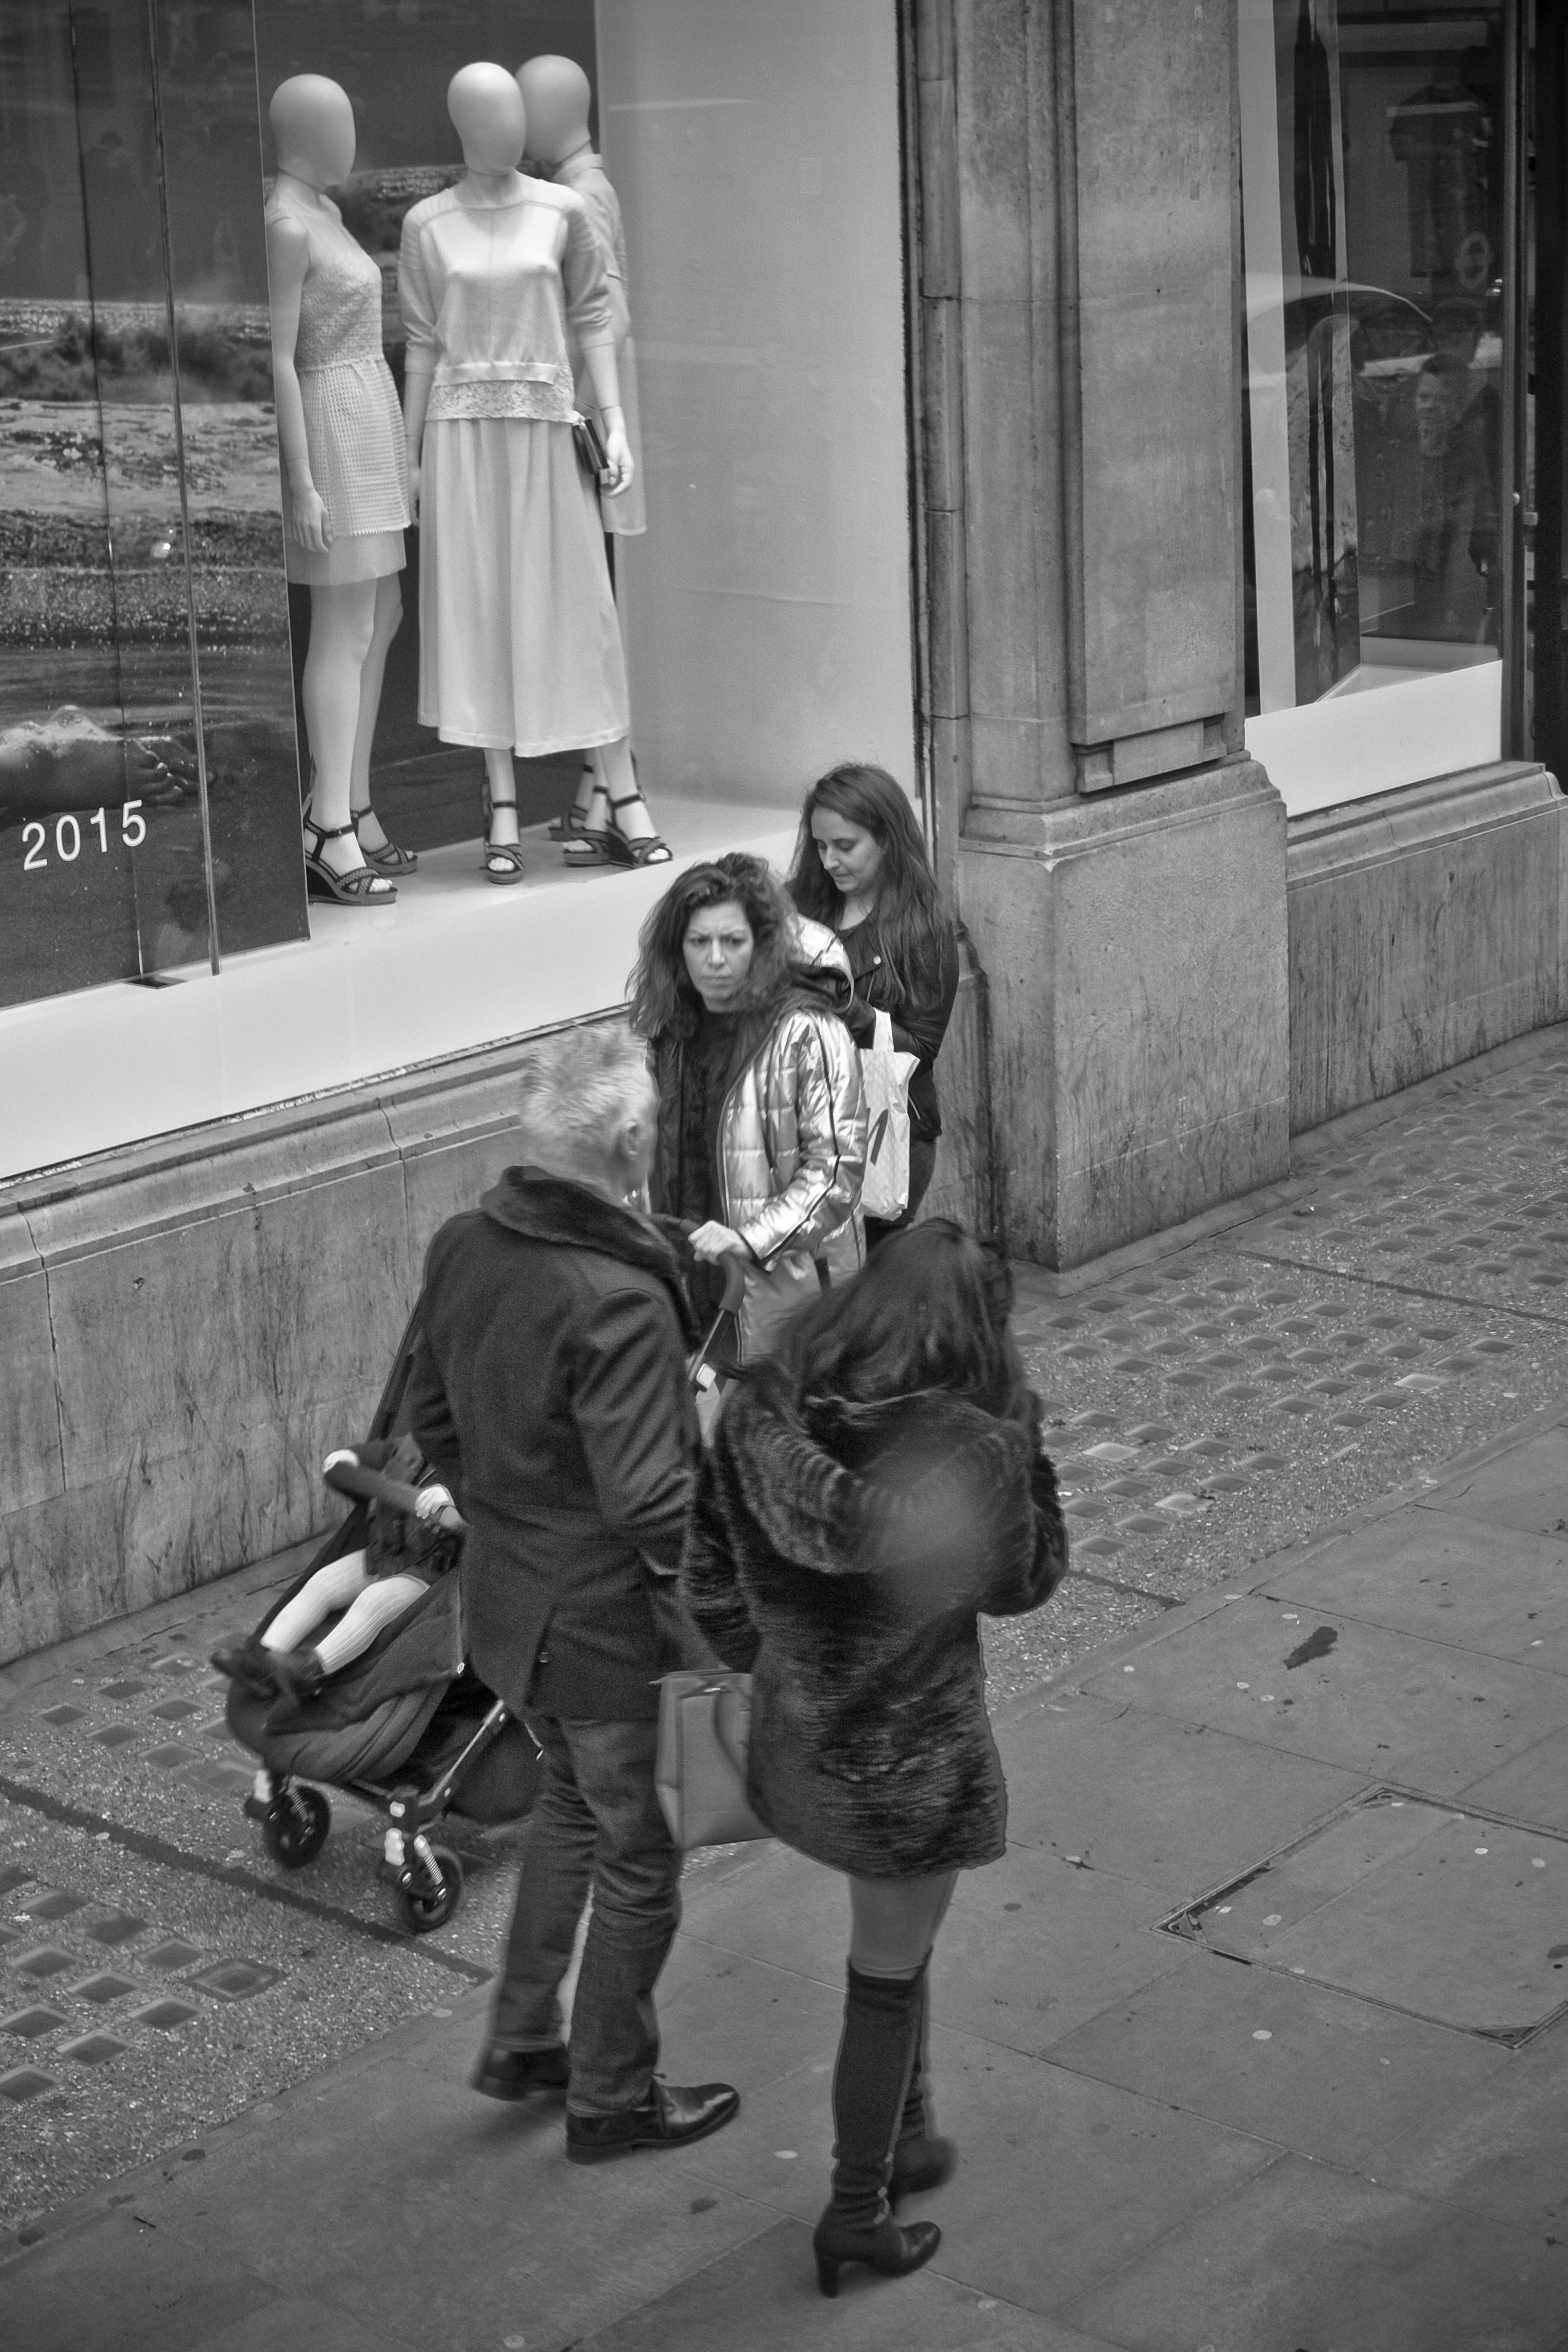
man, person, black and white, people, road, white, street, photography, urban, travel, male, fujifilm, sitting, child, market, black, monochrome, uk, england, bw, blackandwhite, blackwhite, london, infrastructure, ngc, photograph, snapshot, noiretblanc, image, fuji, fujixt1, fujix, interaction, monochrome photography, film noir, human positions